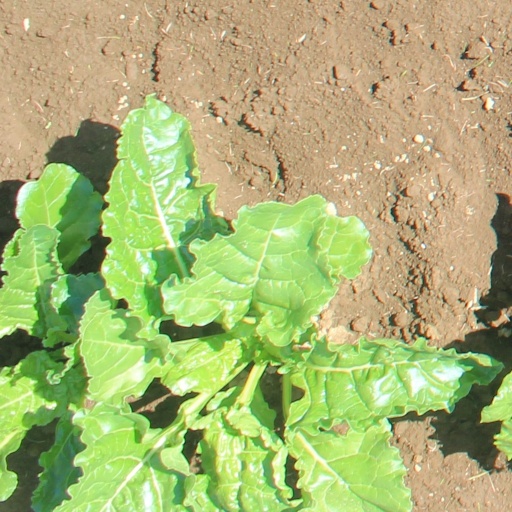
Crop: sugar beet